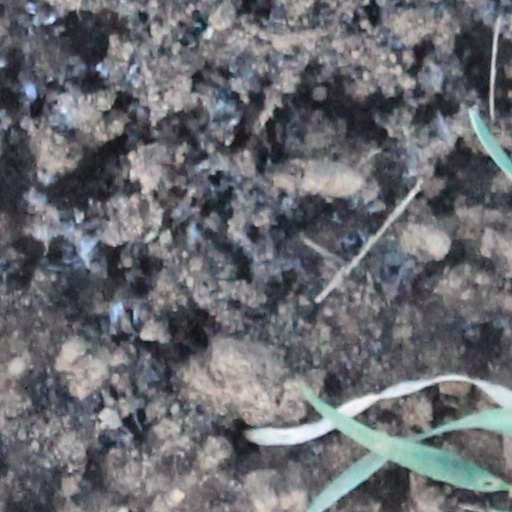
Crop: wheat